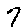
Label: 7